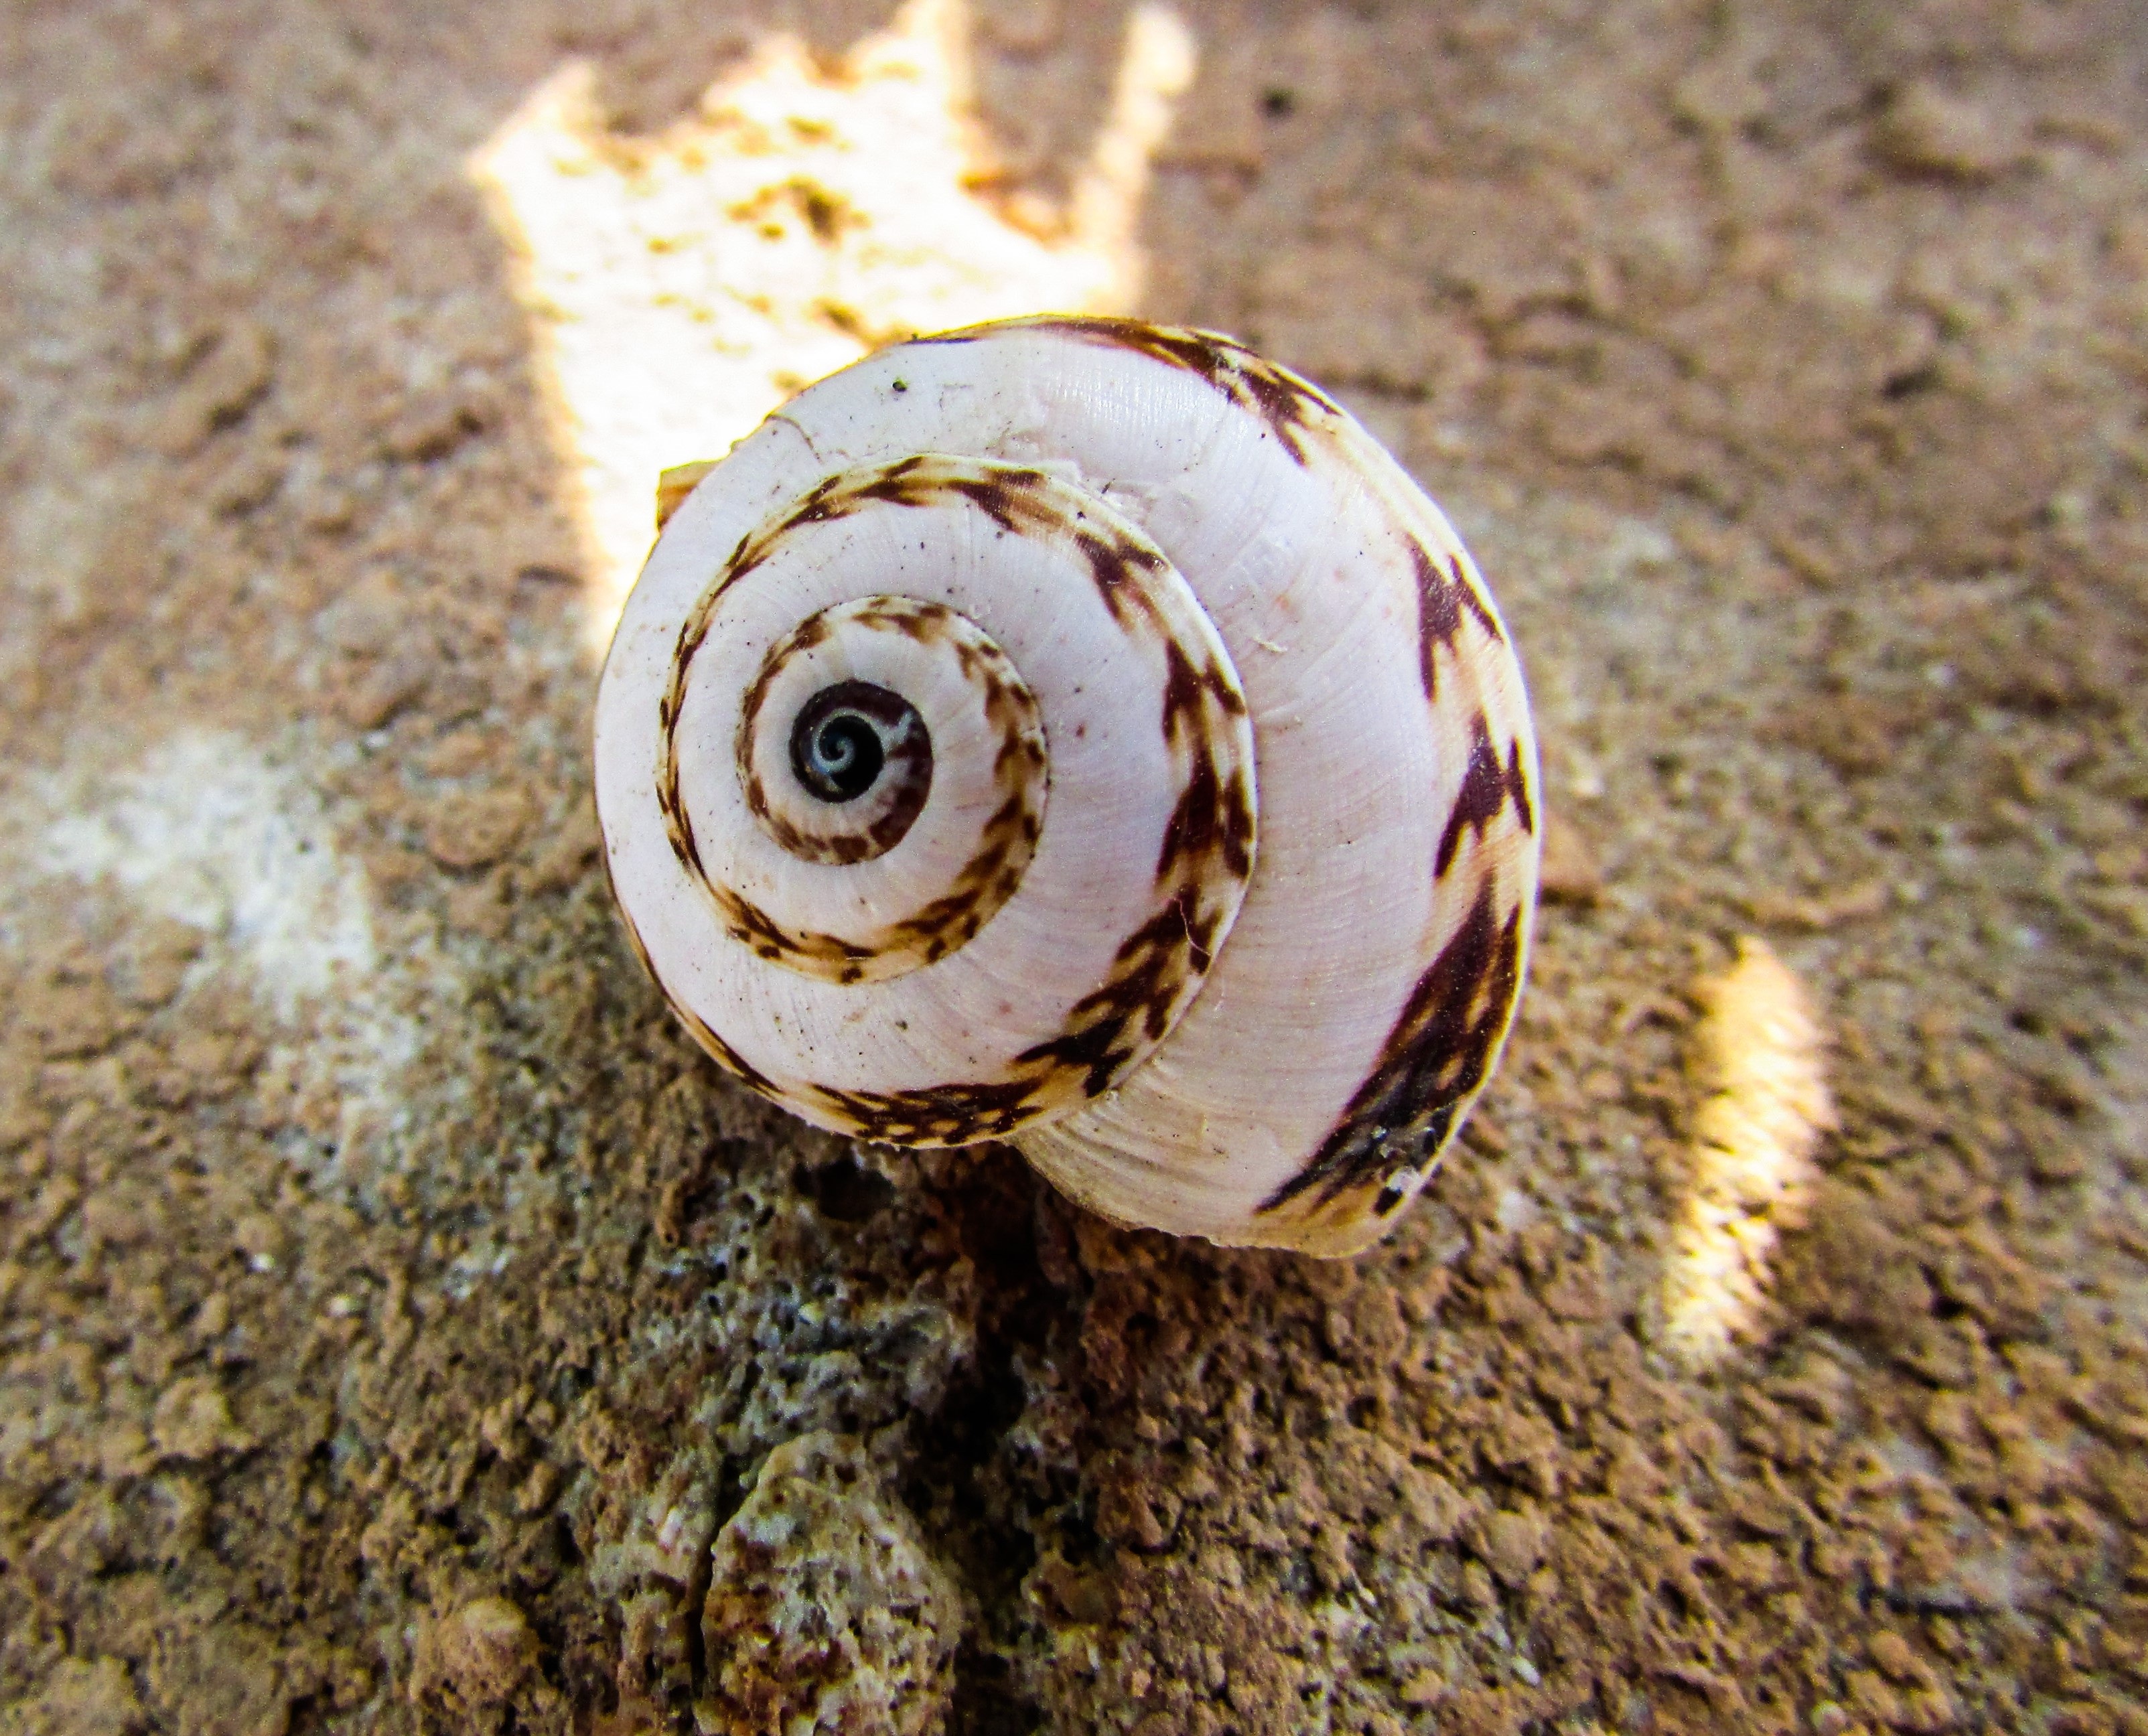
nature, white, spiral, soil, shell, invertebrate, seashell, close up, snail, helix, macro photography, sea snail, snails and slugs